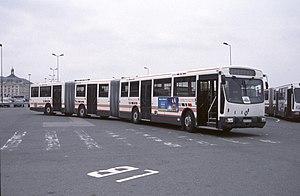
Un Renault Mégabus (n°8986 de la CGFTE) stationné près de la gare Saint-Jean (Bordeaux, France) le 13 mars 1999, à l’occasion d’une assemblée générale de l’association Car-Histo-Bus.
Le Mégabus est un autobus bi-articulé construit dans le cadre d’une collaboration entre deux constructeurs français : Renault Véhicules industriels et Heuliez Bus. Le moteur est produit par le premier, de même que le châssis qui est inspiré de celui du PR 100, un autobus commercialisé par RVI, tandis que la carrosserie est produite par Heuliez Bus sur la base de celle utilisée pour le GX 107.